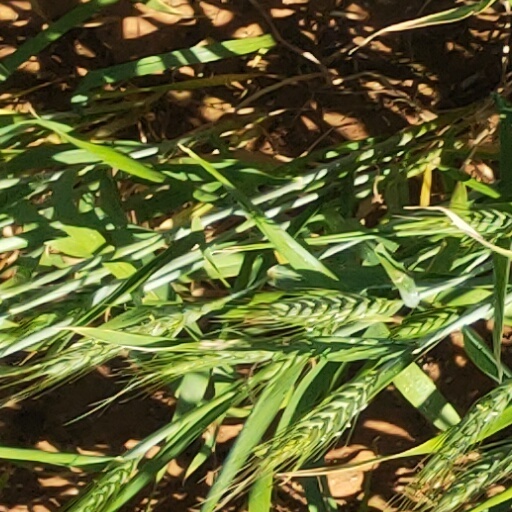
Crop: wheat